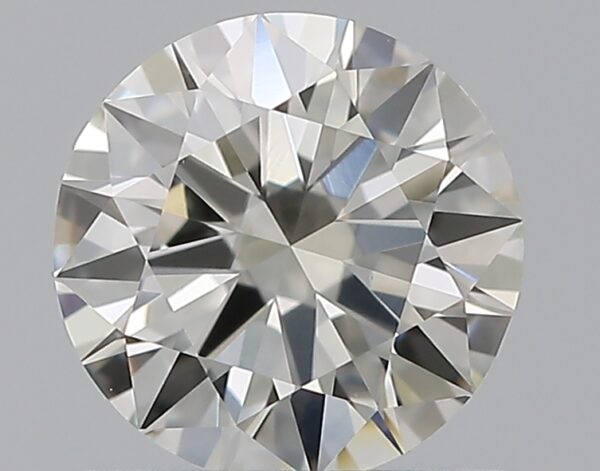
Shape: round
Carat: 0.7
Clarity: VS1
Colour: I
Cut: EX
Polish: EX
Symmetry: VG
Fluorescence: ST
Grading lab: GIA
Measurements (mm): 5.73 x 5.76 x 3.46